List of transgender political office-holders

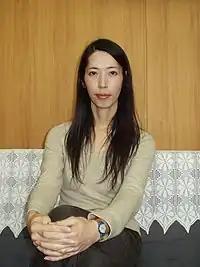
Aya Kamikawa, Japan

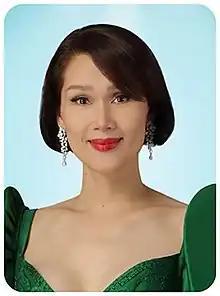
Geraldine Roman

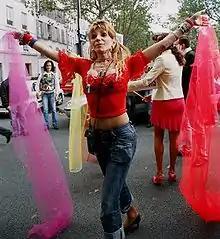

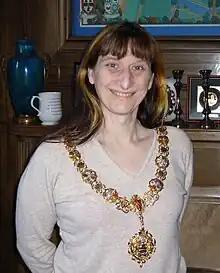

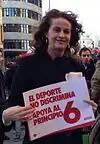

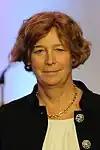

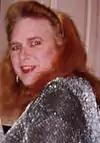

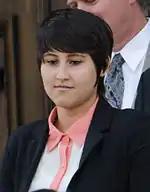

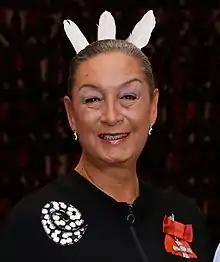

This is a partial list of notable firsts, organized chronologically. For a full list in of those elected the U.S., see the main article.